Pythias Lodge Building (San Diego)

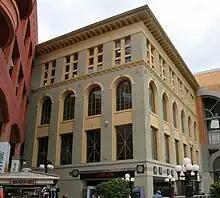
Replica of historic building's facade

However, the building was demolished during construction of the Westfield Horton Plaza. The mall includes a replica of its facade.